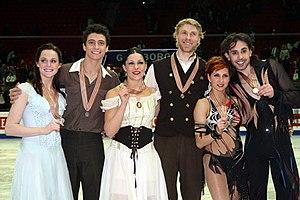
Les championnats du monde de patinage artistique 2008 ont eu lieu du 16 au 23 mars au Scandinavium de Göteborg en Suède.